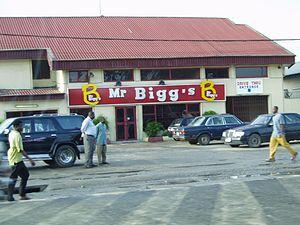
Mr Bigg’s est une chaîne de restauration rapide nigériane, contrôlée par le groupe United African Company of Nigeria PLC. Elle compte 170 restaurants au Nigéria, dont le premier drive du pays, et 4 restaurants au Ghana. L'enseigne des restaurants est rouge et jaune. Mr Bigg's est issu des cafés situés à l'intérieur des magasins Kingsway Department Stores, devenus « Kingsway Rendezvous » en 1973, puis Mr Bigg's en 1986. La chaîne s'est étendue rapidement après avoir mis en place un système de franchise.